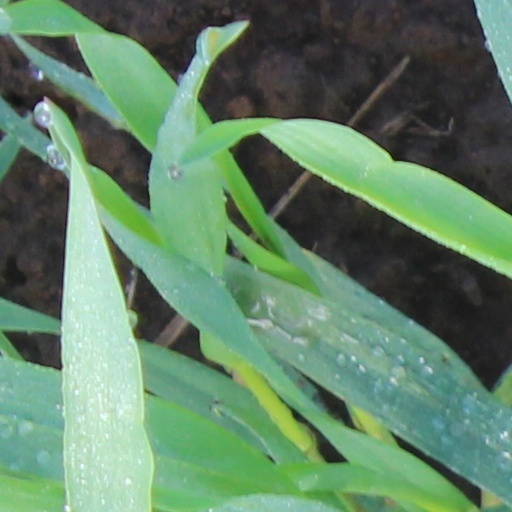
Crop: wheat